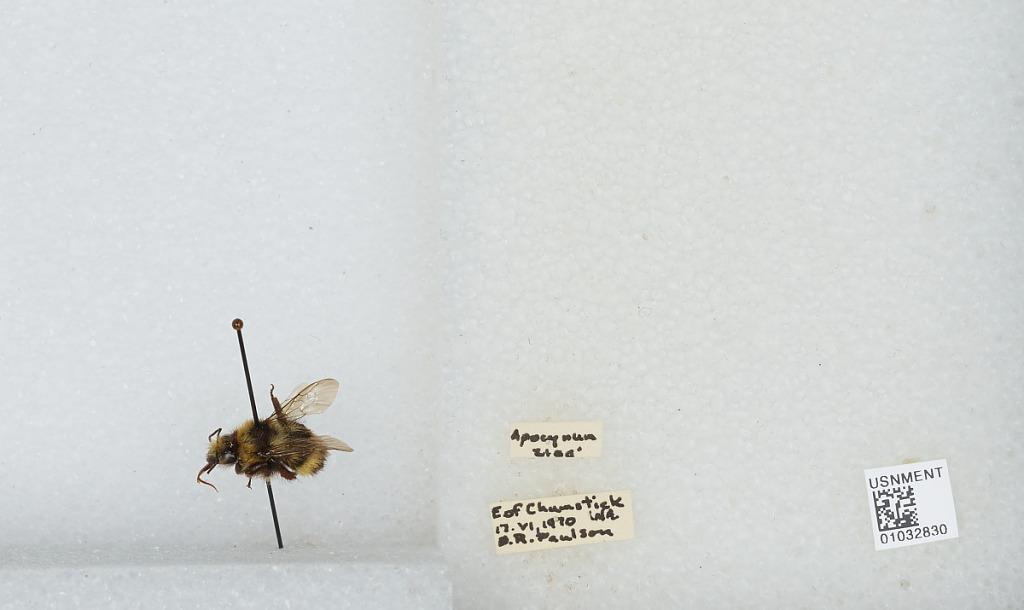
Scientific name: Bombus (Pyrobombus) vandykei (Frison)
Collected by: D. Paulson
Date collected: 1970-6-17
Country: United States
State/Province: Washington
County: Chelan
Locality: East of Chumstick
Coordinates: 47.6881, -120.589